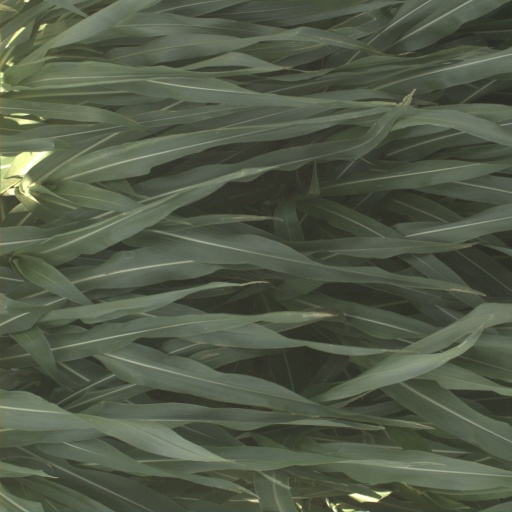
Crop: sorghum